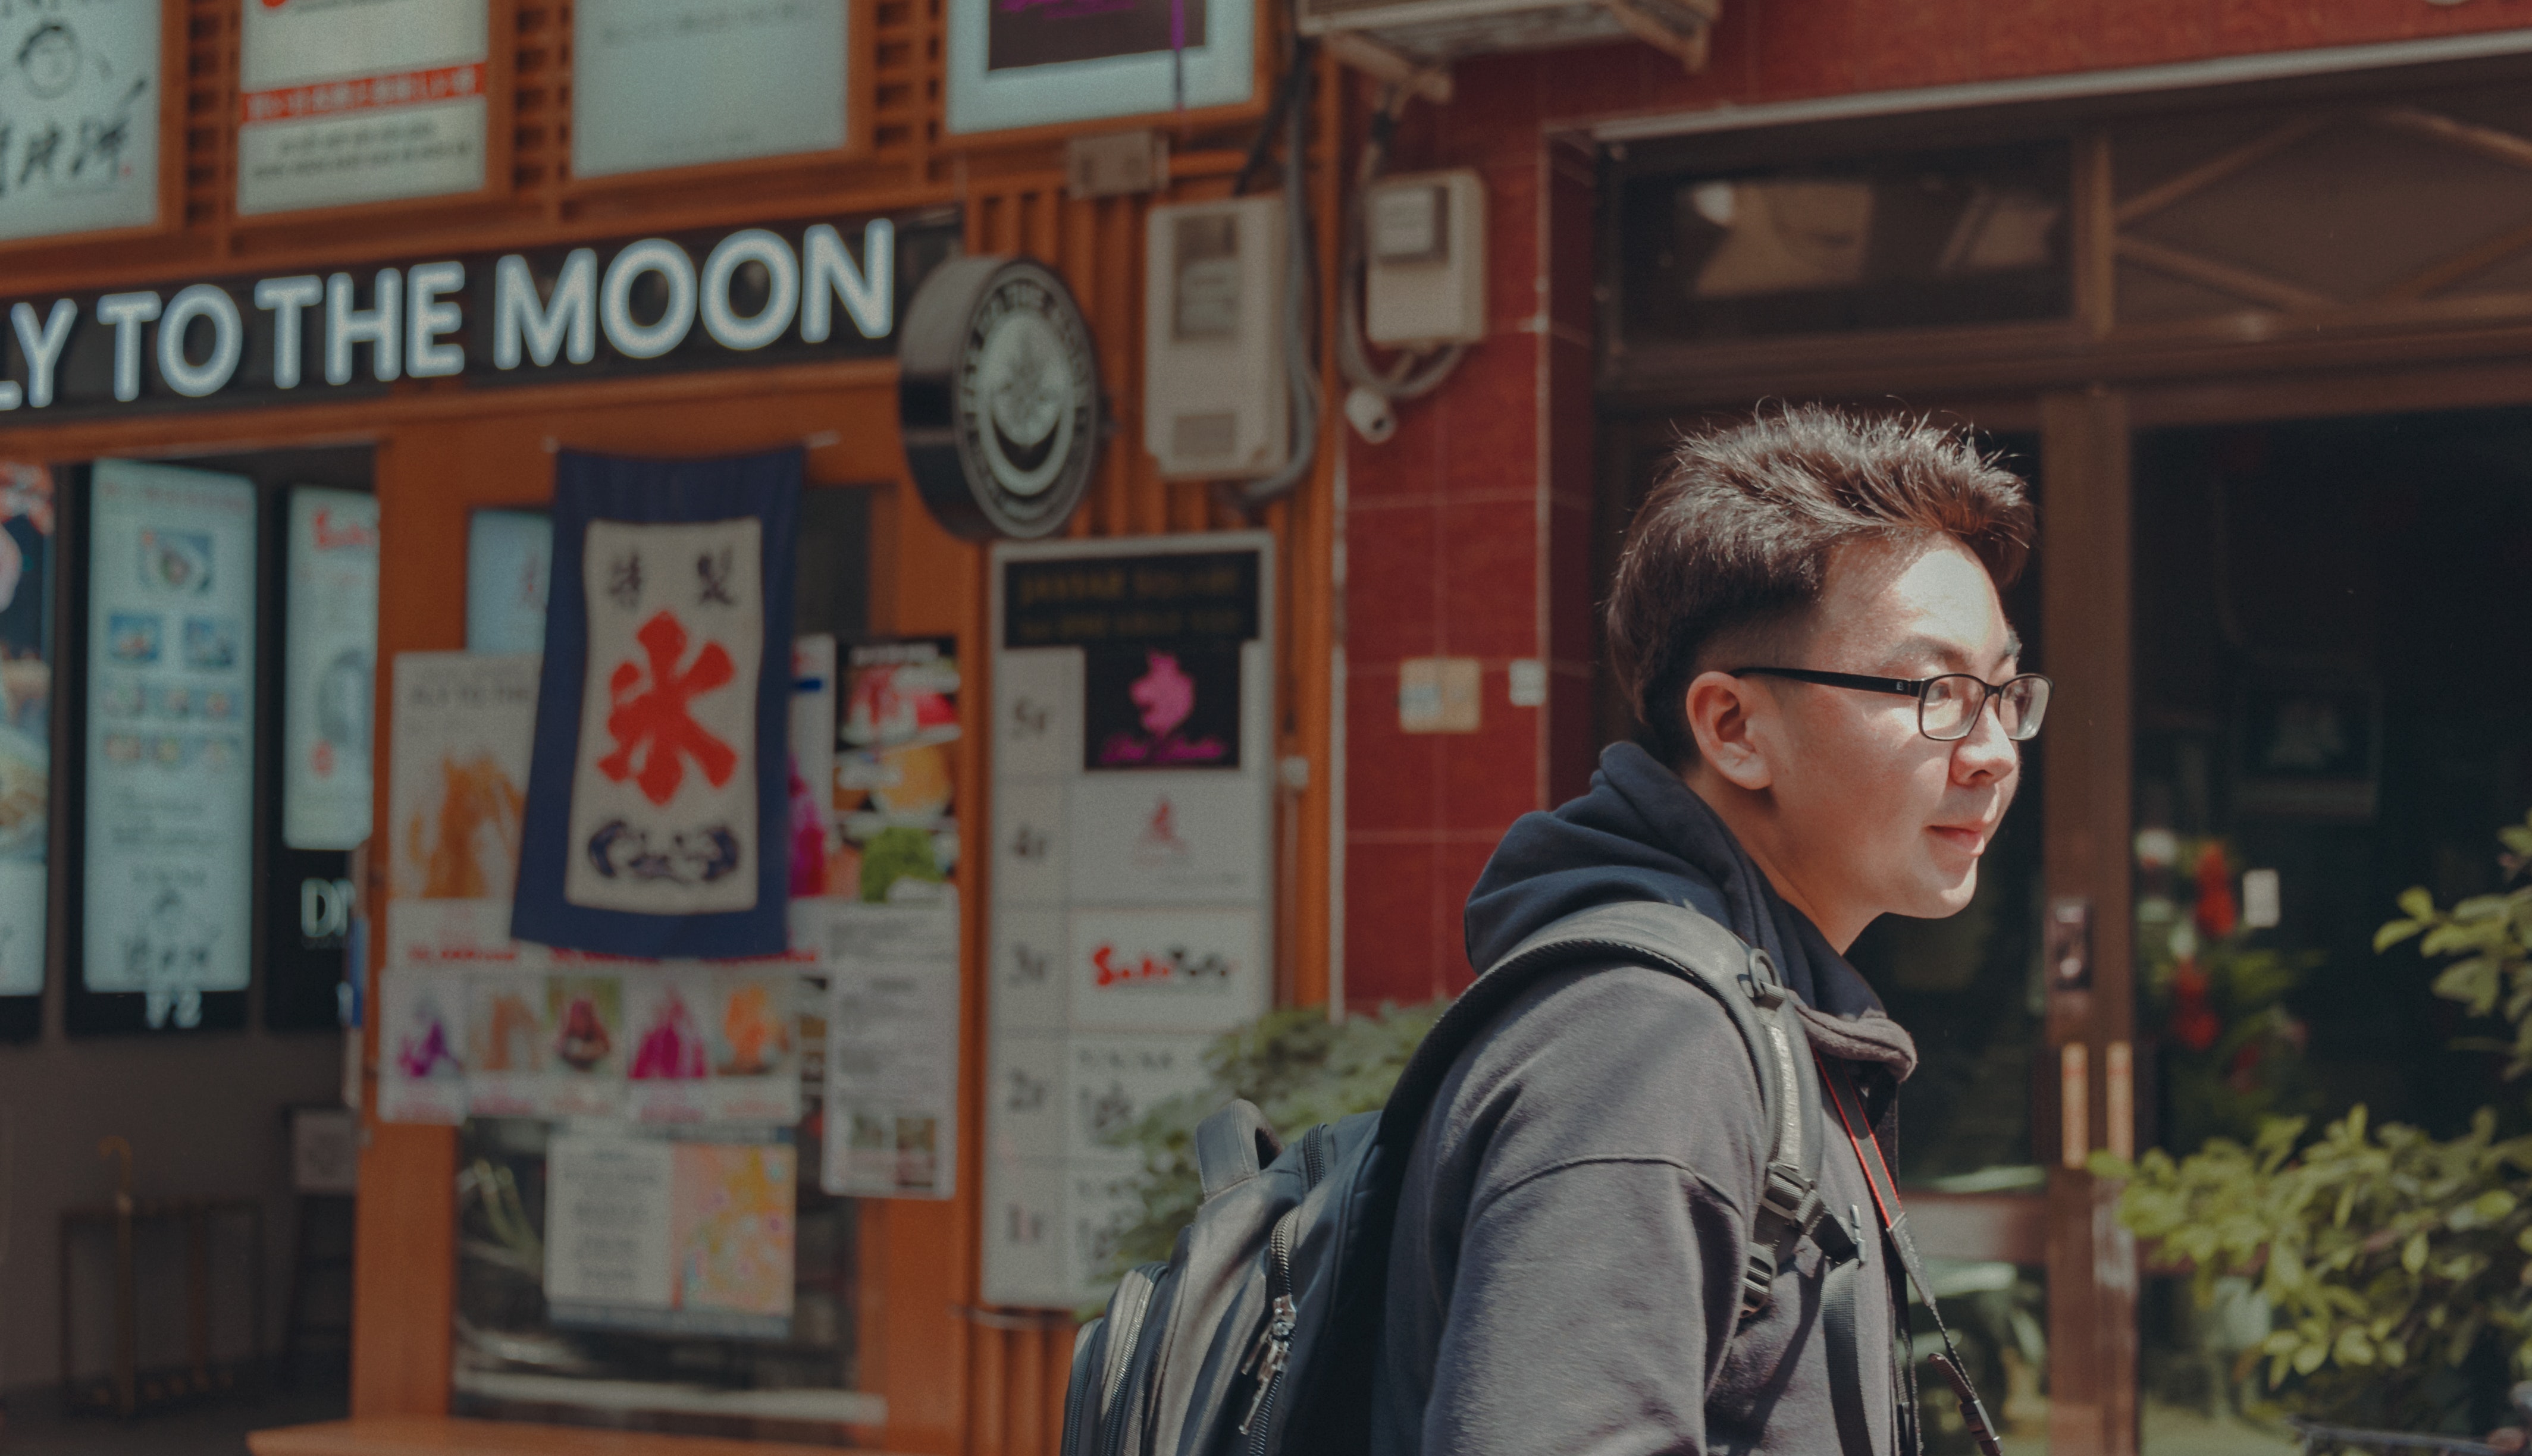
travel, tourism, street, jacket